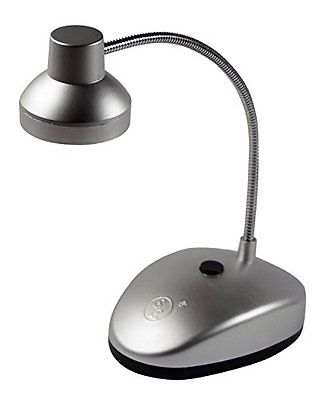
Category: lamp